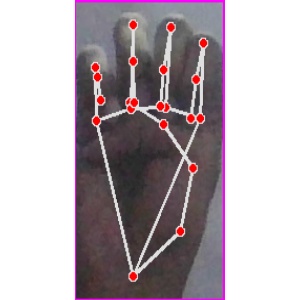
अक्षर: म